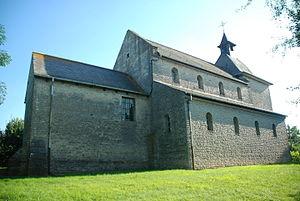
Belgique - Brabant flamand - Chapelle Sainte-Vérone de Leefdaal
La chapelle Sainte-Vérone est une chapelle préromane et romane située à Leefdaal, section de la commune belge de Bertem, en province du Brabant flamand.